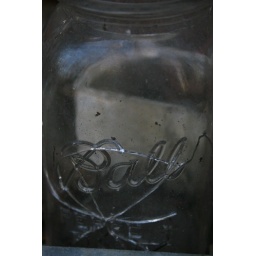
clarence newton road - near blowing rock - january 1 2009